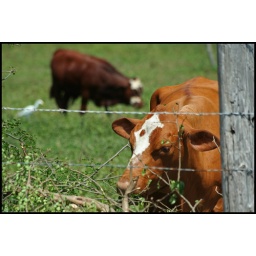
A duck follows a cow around the field.